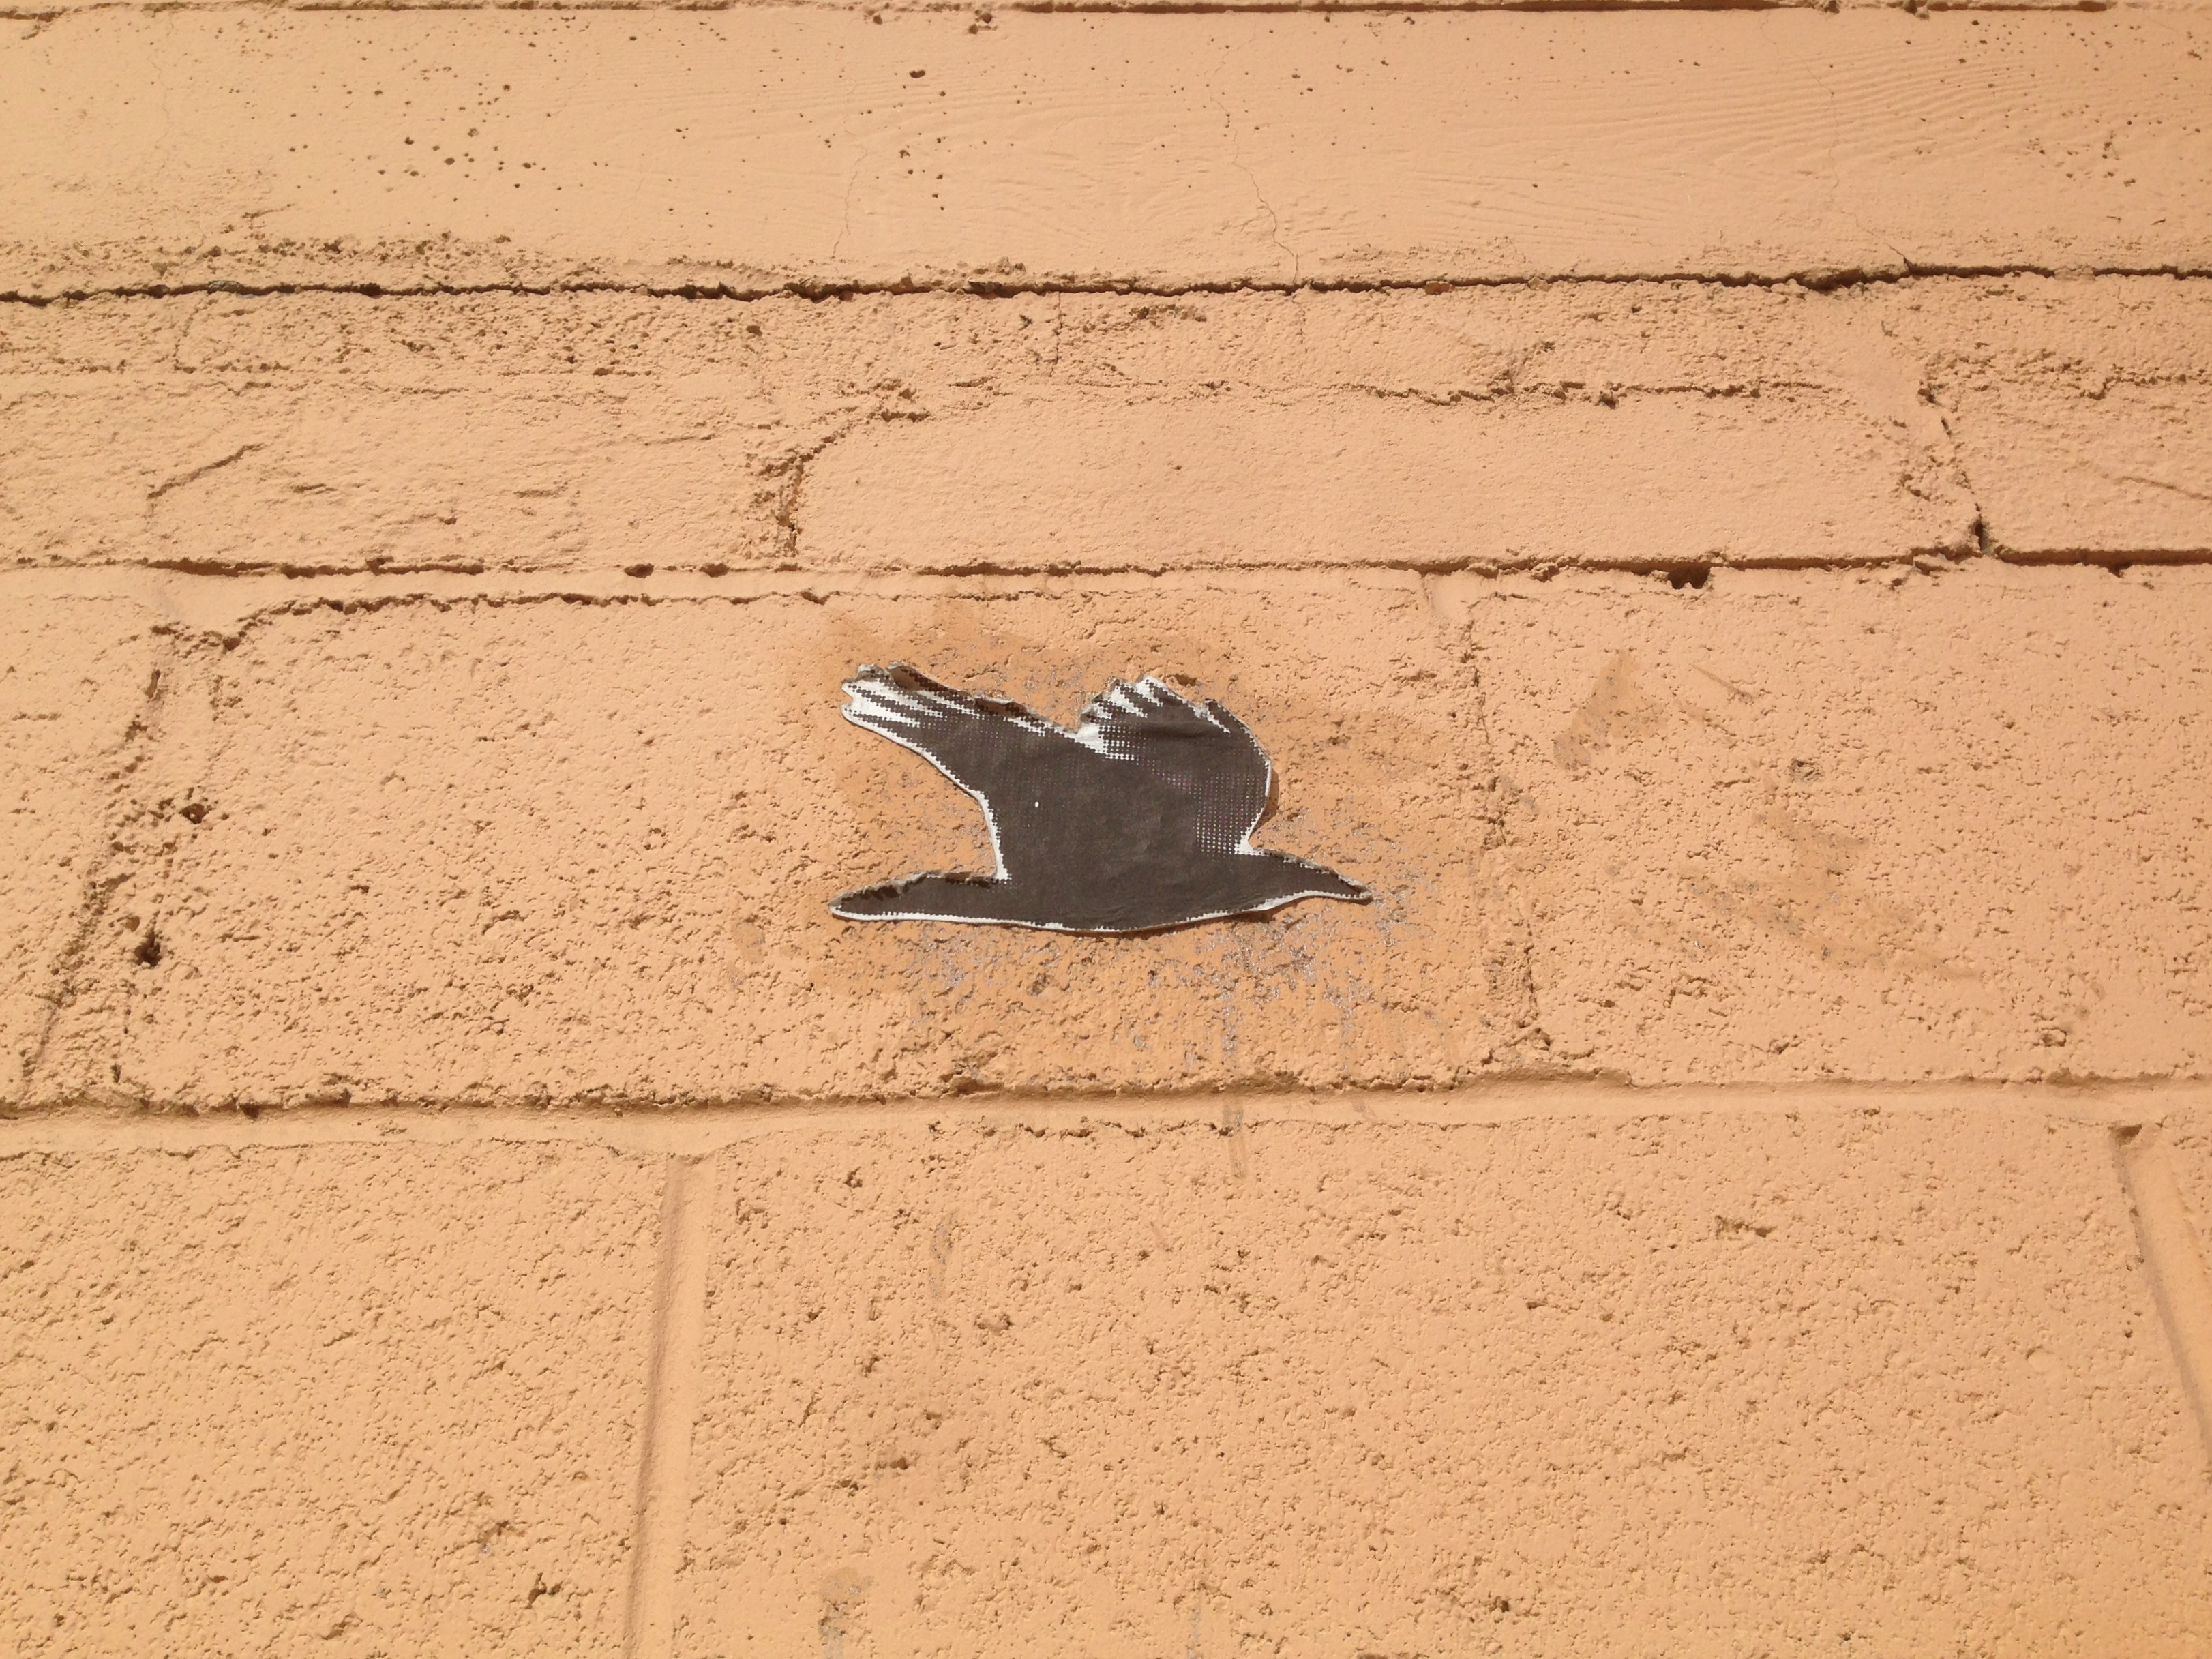
sand, bird, wing, wood, wall, soil, vertebrate, perching bird